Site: brandenburg
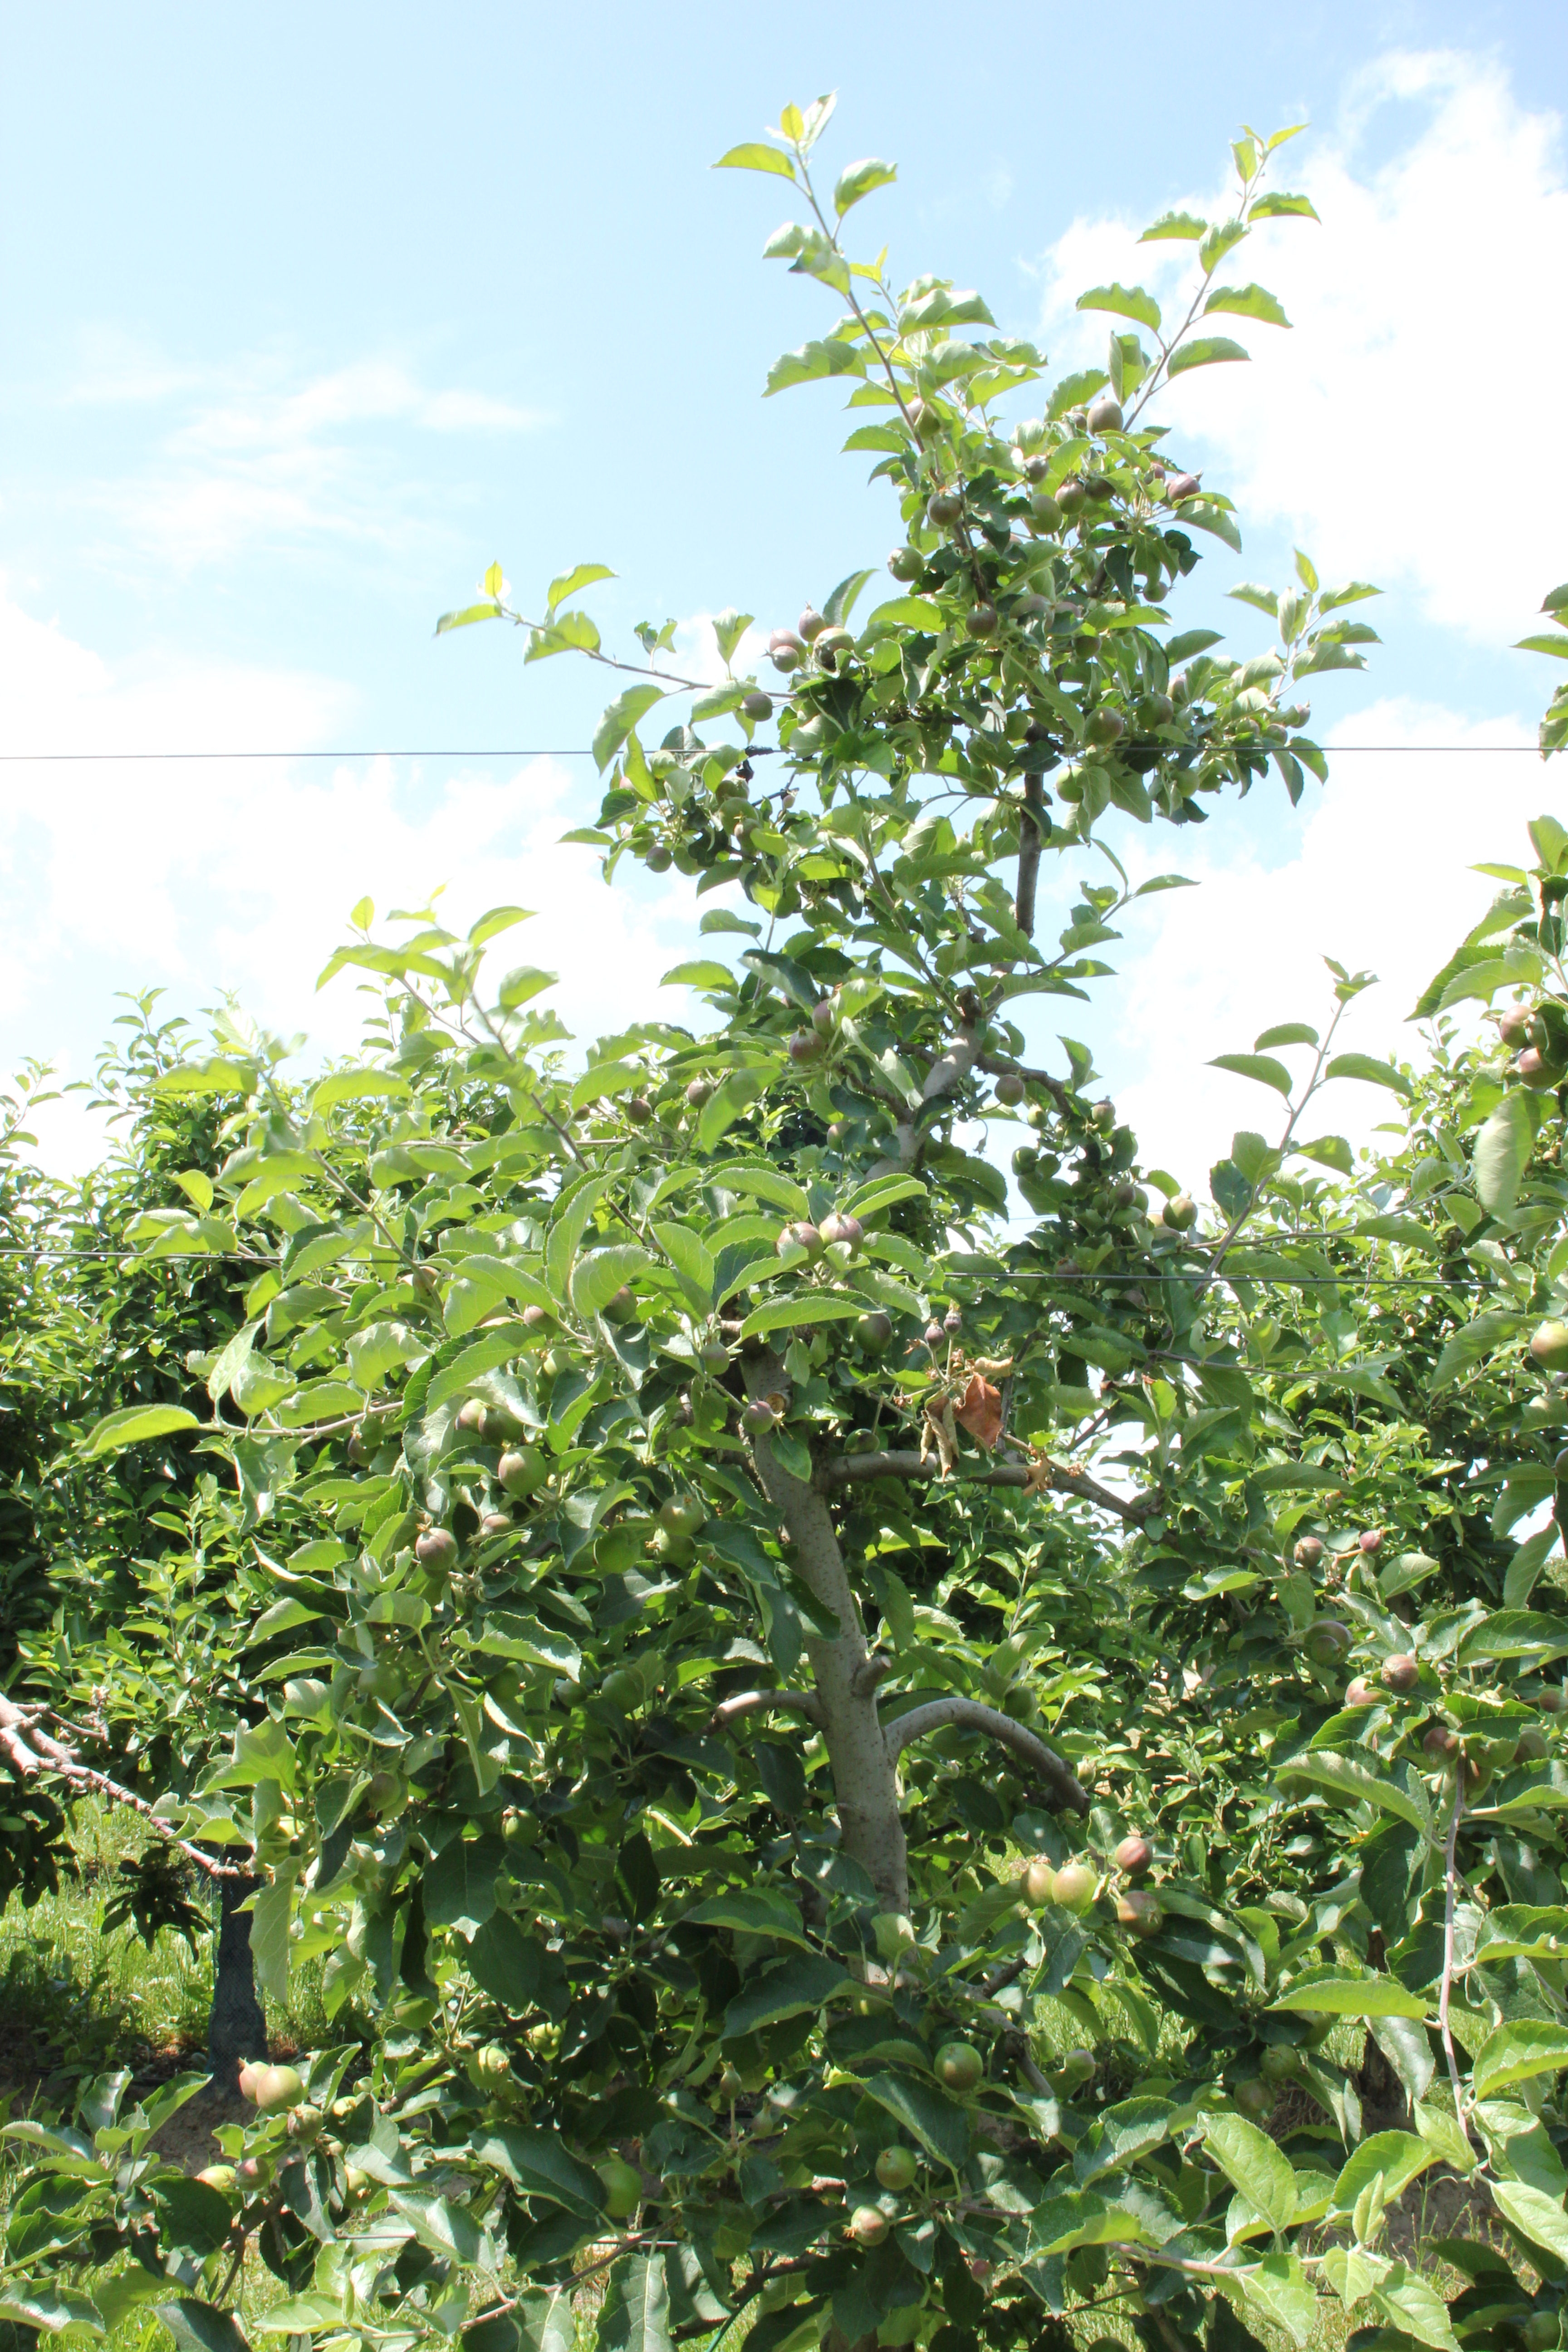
Growth stage (BBCH 73): Development of fruit